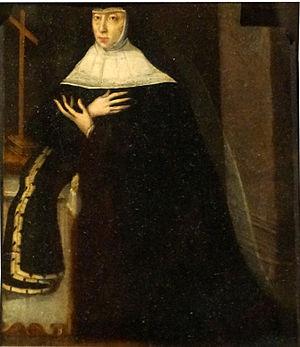
Présenté au Musée Lorrain. Huile sur cuivre, dépot du muusée des Beaux arts de Nancy.
Philippe de Gueldre, née le 9 novembre 1464 à Grave et morte le 28 février 1547 à Pont-à-Mousson, dans le couvent des Clarisses, était la fille d'Adolphe d'Egmont, duc de Gueldre et de Catherine de Bourbon.
Le duché de Lorraine est né du partage de la Lotharingie en 959 par le duc Brunon de Cologne. Celui-ci confia la partie méridionale du duché au vice-duc Frédéric de Bar qui prit le titre de duc de Haute-Lotharingie en 977. Au fil du temps, cette entité politique deviendra le duché de Lorraine, mentionné comme tel dès 1067, qui perdurera jusqu'en 1766, date de l'annexion par la France.